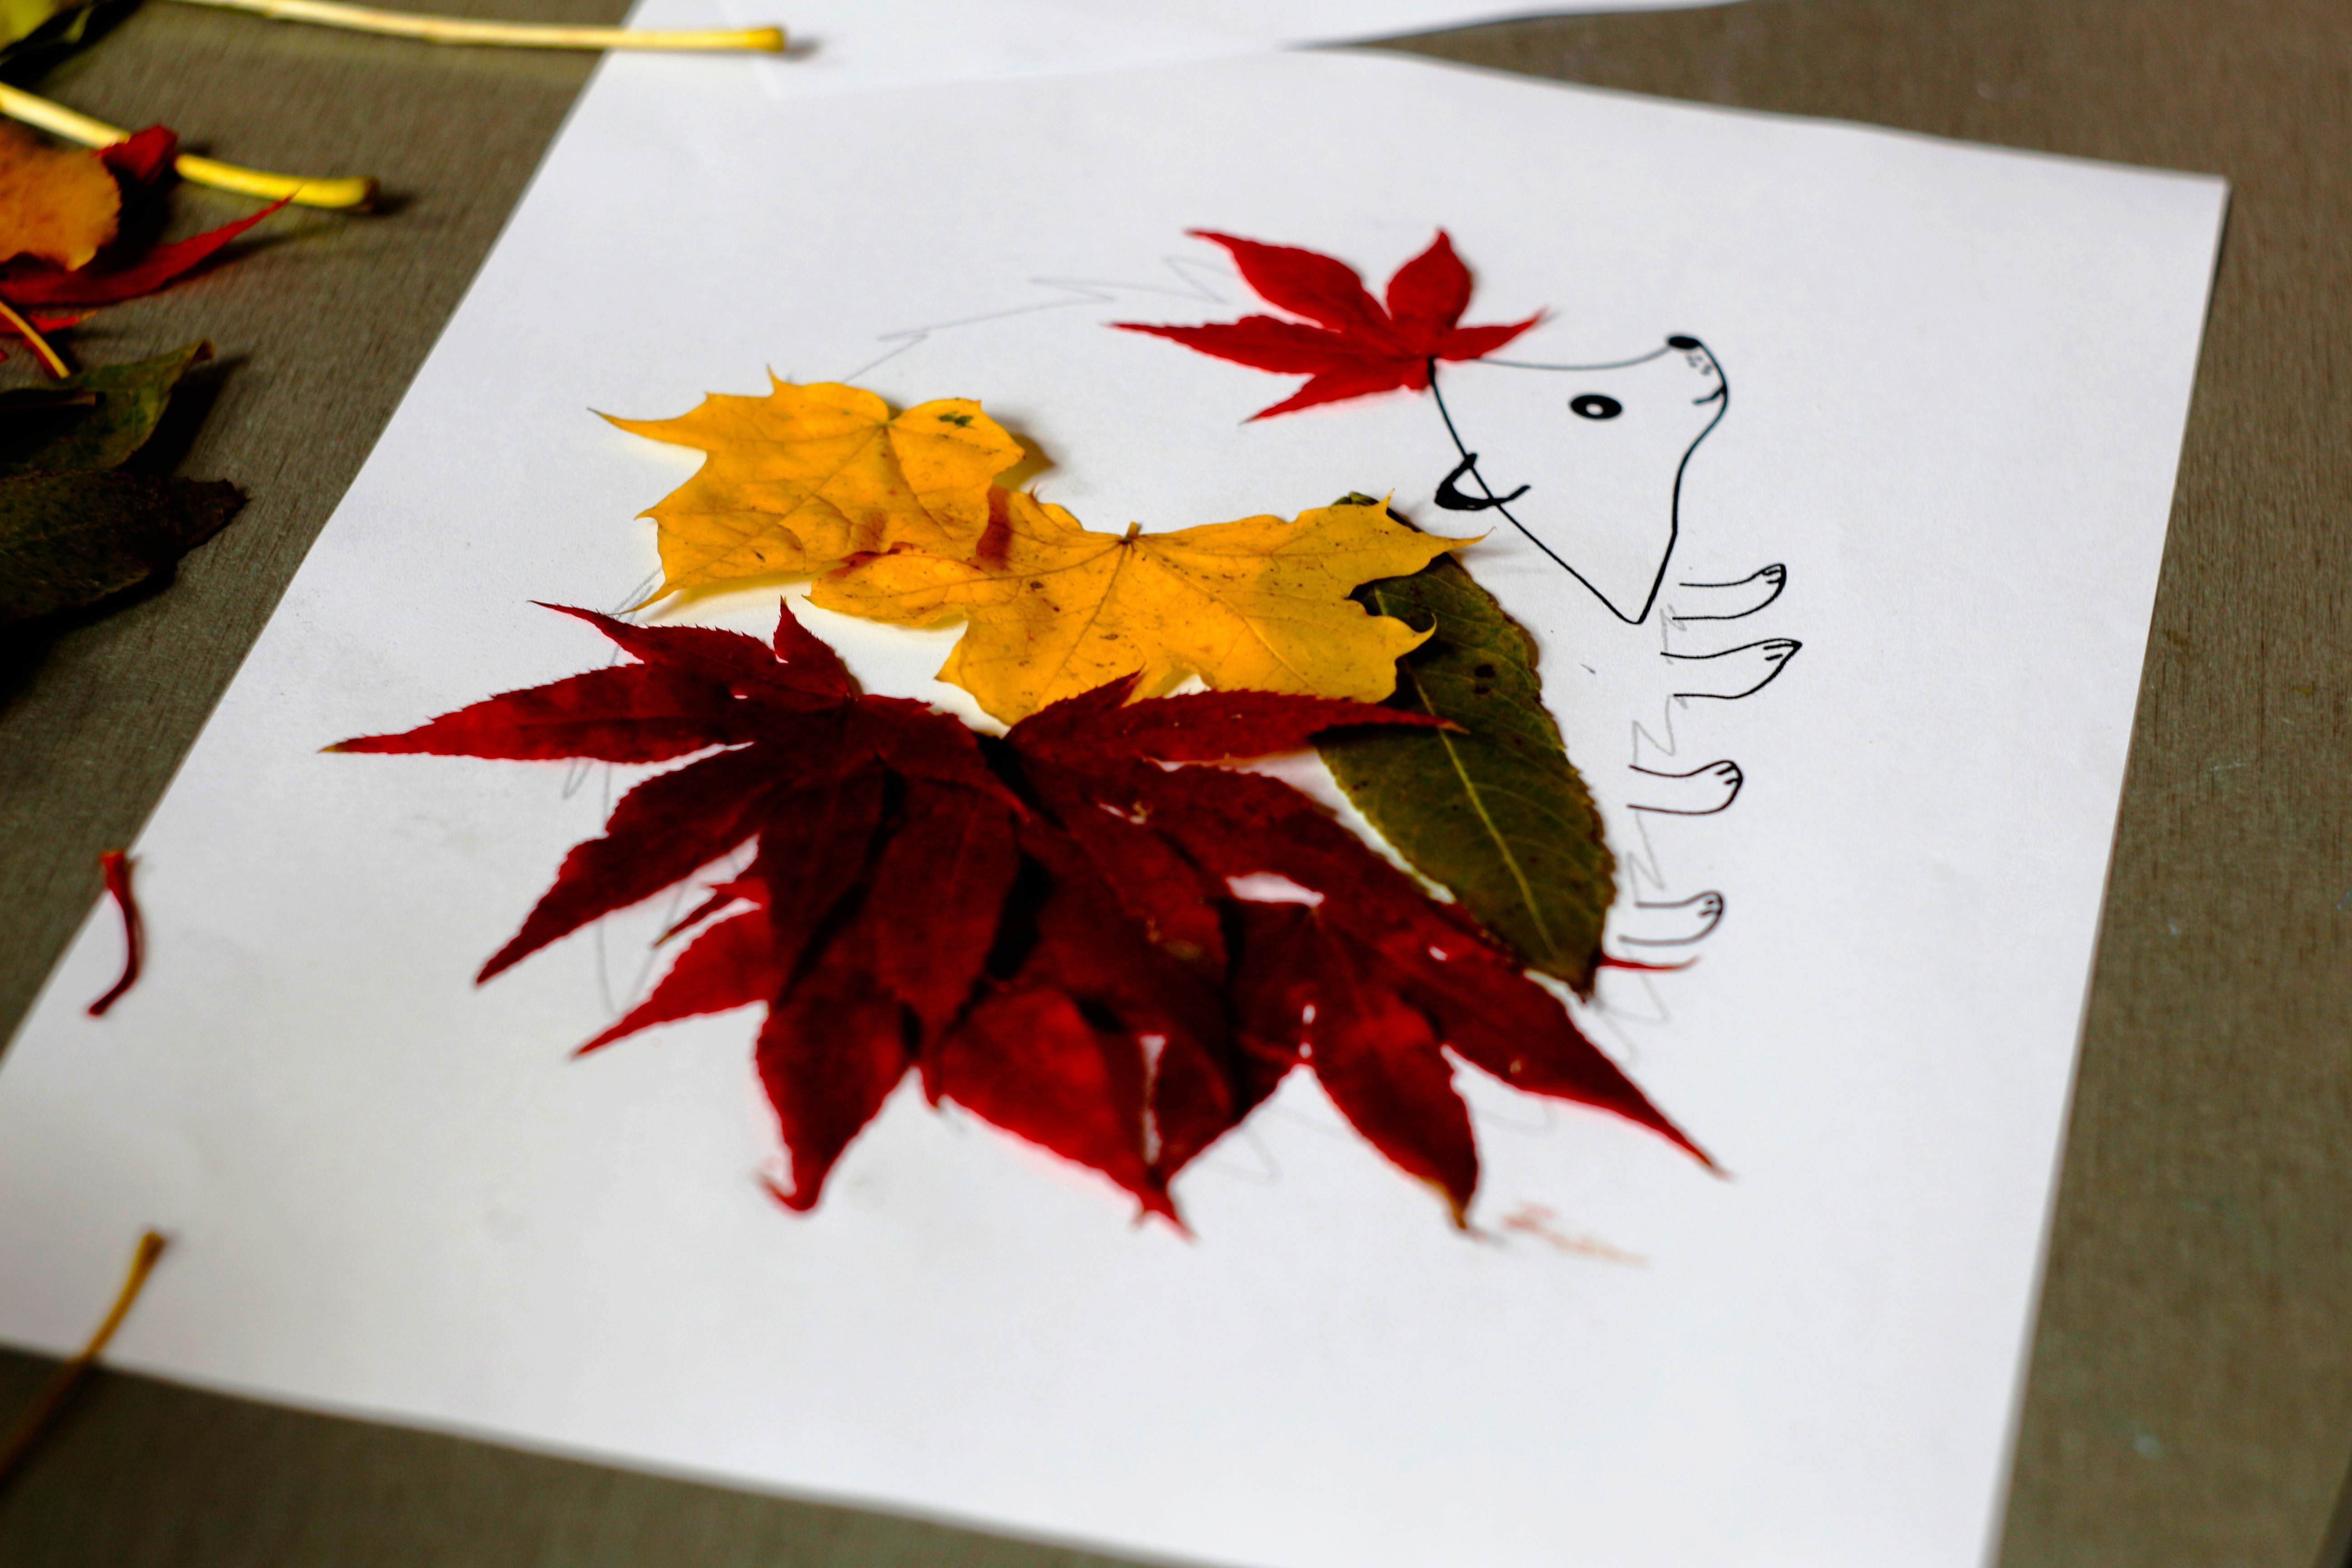
plant, leaf, flower, red, color, autumn, season, maple leaf, art, calligraphy